Harley Quinn (TV series)

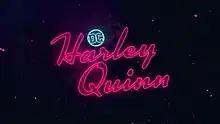

Harley Quinn is an American adult animated black comedy superhero television series based on the DC Comics character of the same name created by Paul Dini and Bruce Timm. The series is written and executive-produced by Justin Halpern, Patrick Schumacker, and Dean Lorey, and follows the adventures of Harley Quinn and her partner Poison Ivy after leaving her boyfriend, the Joker. The show premiered on November 29, 2019.